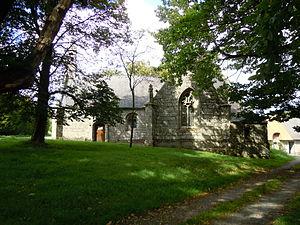
la chapelle Notre-Dame-de-la-Clarté dans le hameau de Saint-Éloi (Guilligomarc'h), de style gothique flamboyant, datée du premier quart du XVIe siècle, commune de Guilligomarc'h, département du Finistère, France. This building is indexed in the Base Mérimée, a database of architectural heritage maintained by the French Ministry of Culture,
Guilligomarc'h est une commune du département du Finistère, dans la région Bretagne, en France.
Cet article recense une partie des monuments historiques du Finistère, en France.